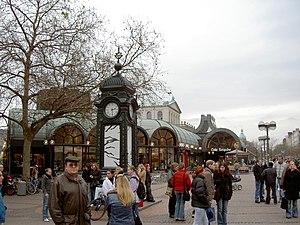
Hanovre est une ville du nord de l’Allemagne, capitale du Land de Basse-Saxe et située au bord de la rivière Leine. Avec ses 516 000 habitants, elle est la plus grande ville du Land et la troisième plus grande ville du Nord de l’Allemagne après Hambourg et Brême. La ville fait partie de la région métropolitaine de Hanovre-Brunswick-Göttingen-Wolfsbourg, la huitième d’Allemagne. Elle est également le siège de la région de Hanovre, un regroupement de 21 communes.